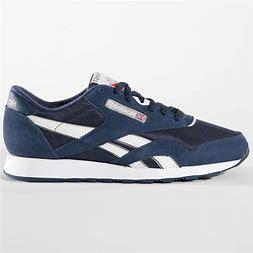
Brand: Reebok
Model: Classic Nylon